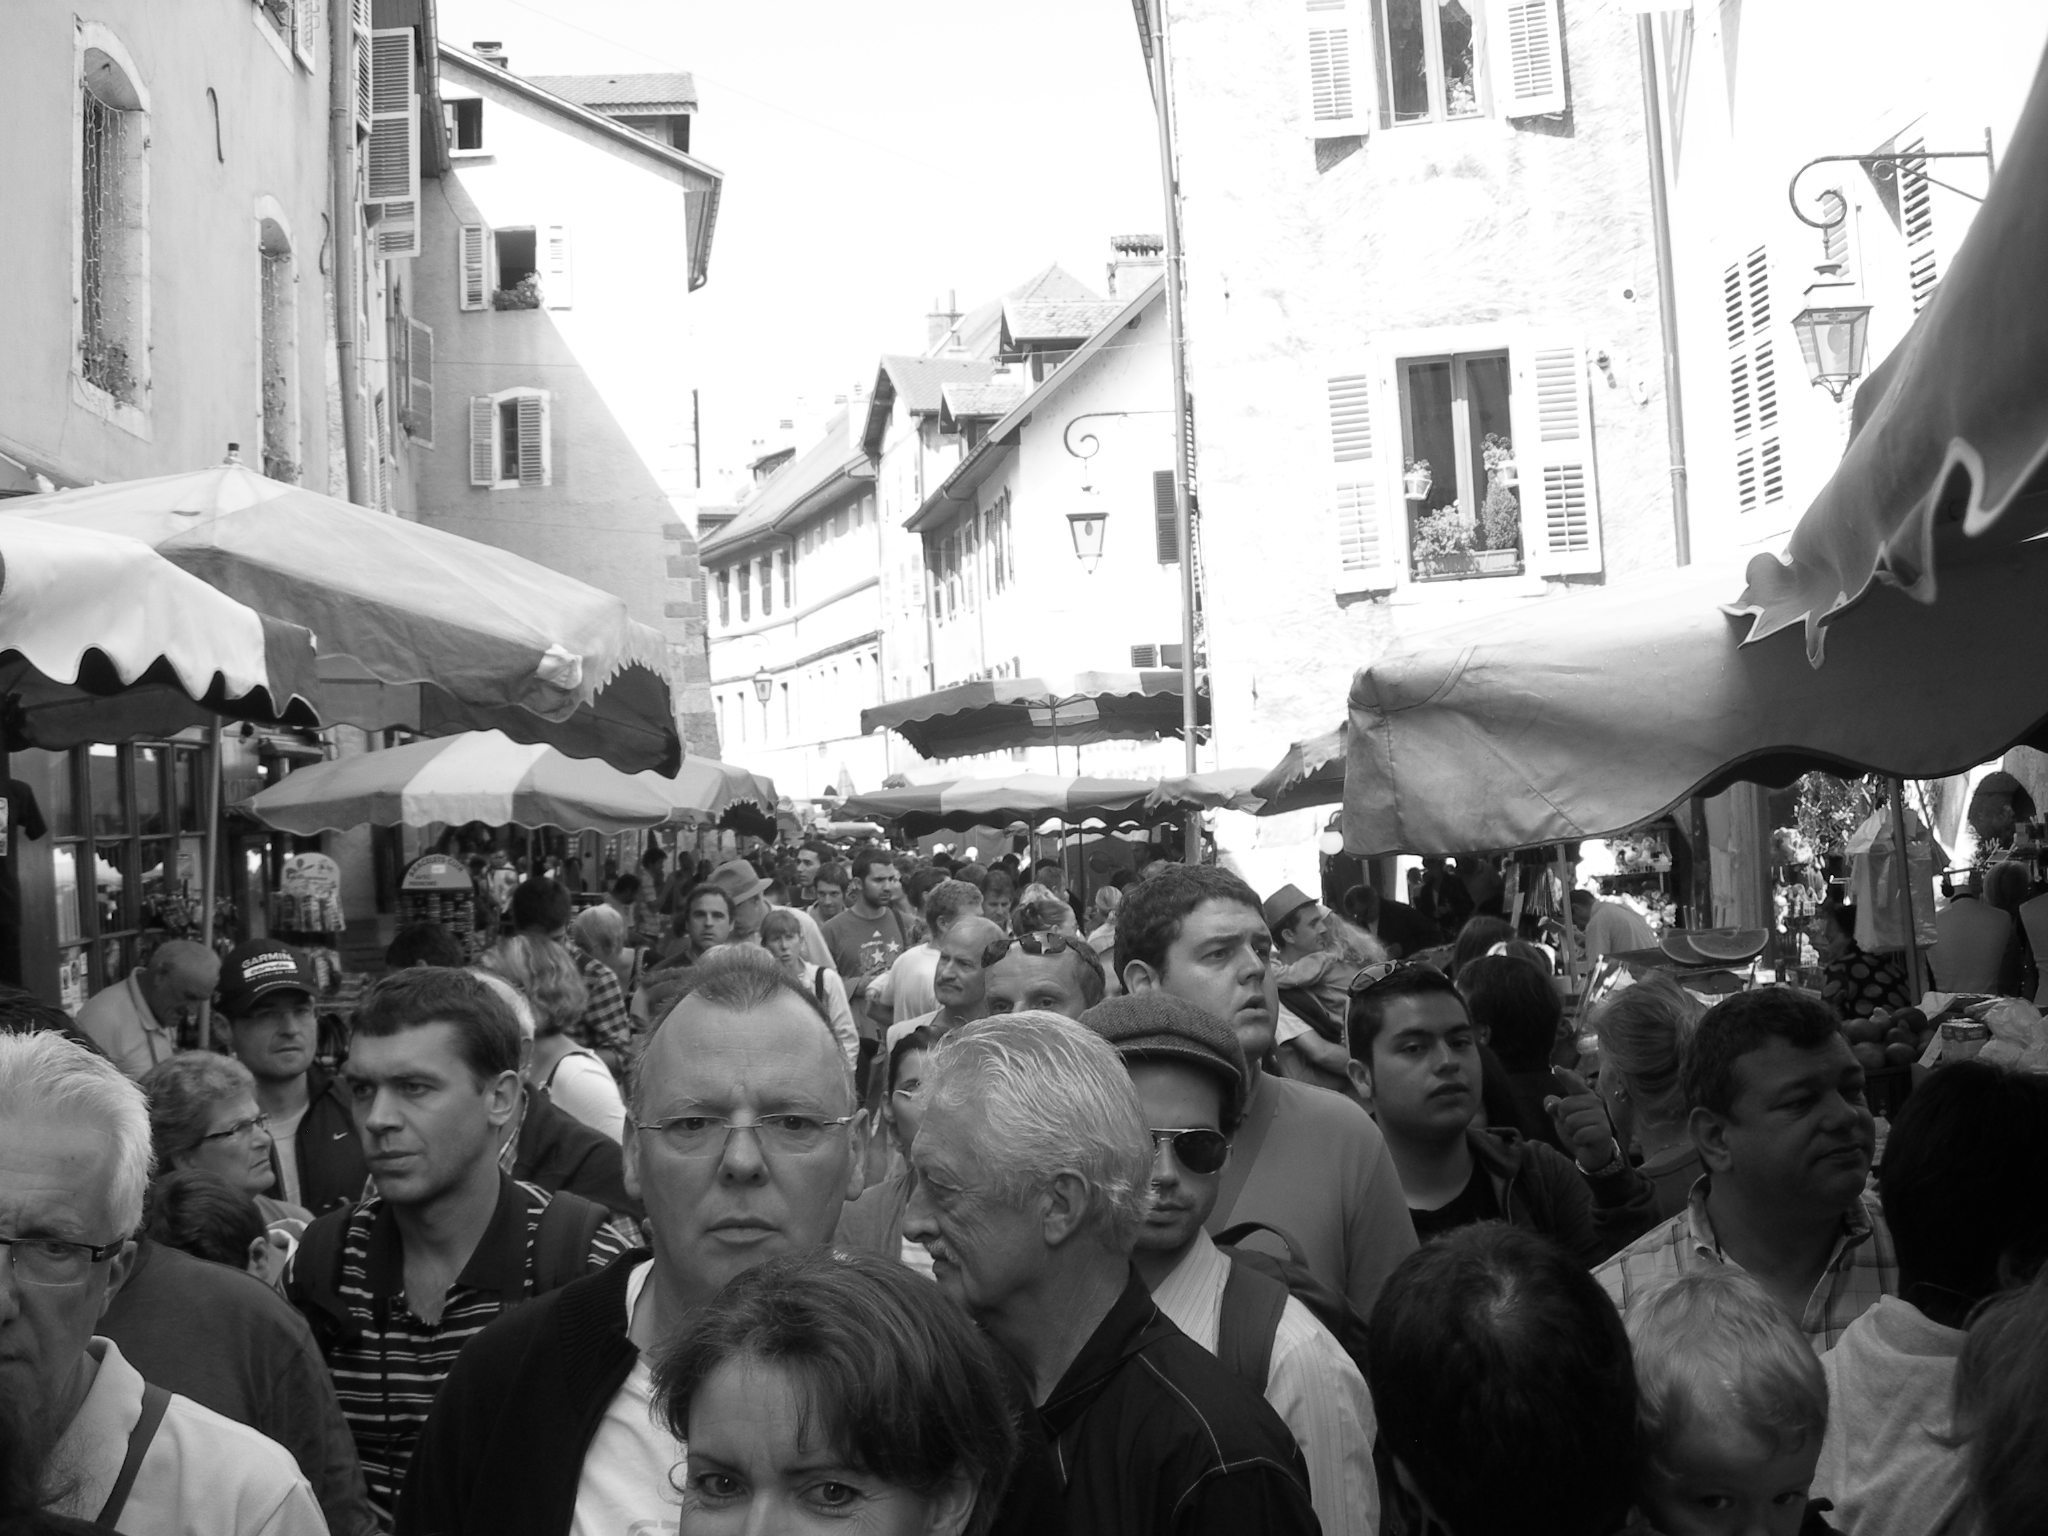
black and white, people, street, crowd, downtown, market, monochrome, tourists, photograph, crazy, demonstration, fair, monochrome photography